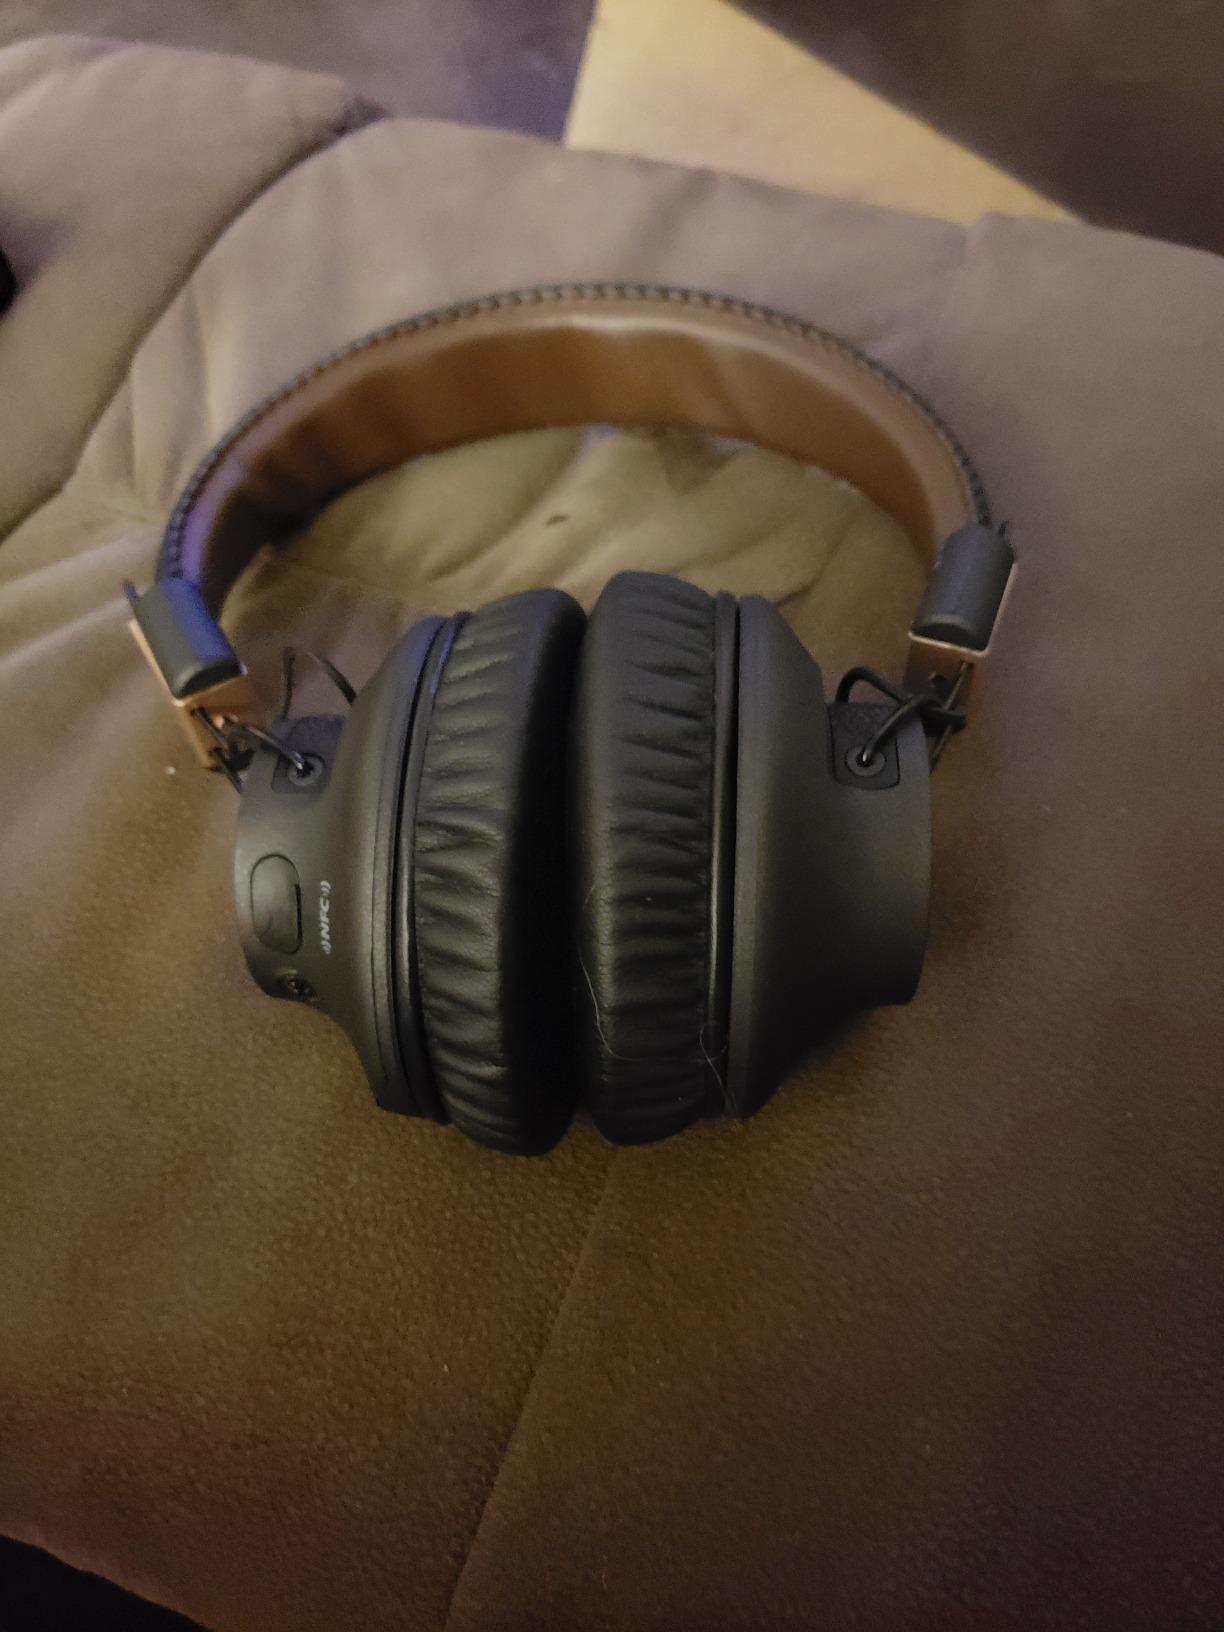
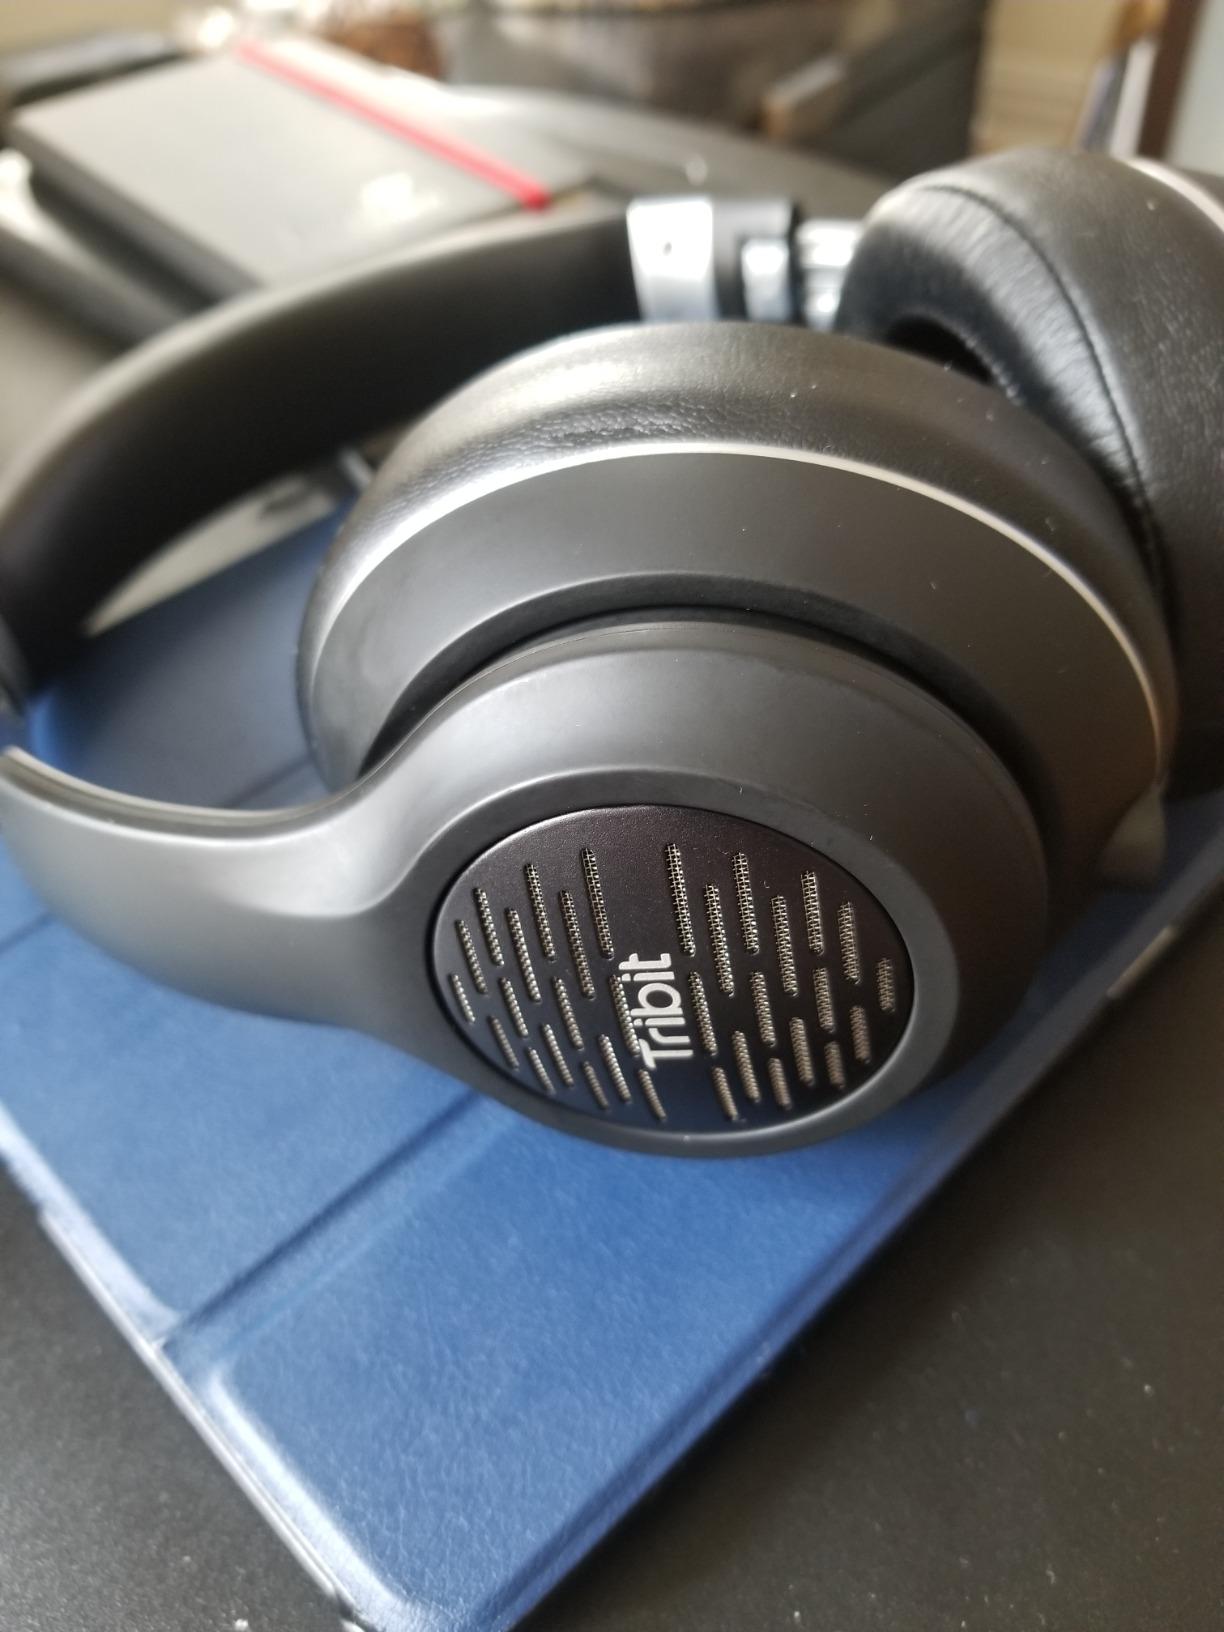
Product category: headphones
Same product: no